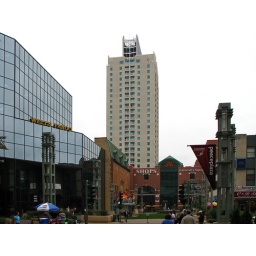
The Broadway Plaza tower is the tallest building in Rochester